Darlene McCoy

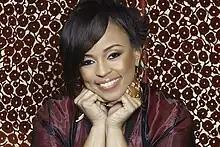
Darlene McCoy

Darlene Jenise "McCoy" Johnson-Jackson (born October 31, 1971; "née", Johnson), is an American gospel singer, songwriter, author, and radio personality. She started her music career, in 2005, with the release of "Fallen in Love" single by EMI Gospel. She would release a precursor extended play, in 2007's "Fallen in Love", again with EMI Gospel. This will lead into the release of "Darlene McCoy" later on that year. This album was her breakthrough release on the "Billboard" magazine charts, which it placed on the Gospel Albums chart. She is the First African American Female to host a nightly syndicated radio show, as she is the host of "Nightly Spirit" under Reach Media Inc.